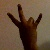
The image shows a hand gesture representing the number 7 in Indian Sign Language.